Sydenham, New Zealand

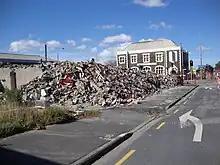
Sydenham Heritage Church after demolition, with the Post Office in the background

While the Sydenham area had seen development from the earliest days of European settlement in Christchurch, it was originally split between the Heathcote and Spreydon road districts instead of being a locality of its own right. The name Sydenham originally referred only to "Sydenham House", a crockery and china shop in the area so named by its owner, Charles Prince, after the north-west Kent town of Sydenham, which is now a London suburb within the London Borough of Lewisham. At a meeting regarding the formation of a borough council for the area, brought on by growth in the area, surveyor and future mayor Charles Allison advocated for the area to be named Sydenham, after the shop. The name was agreed upon, and Sydenham Borough Council came into existence in 1876. The first council and its mayor, George Booth, were elected in 1877. The population of the borough around this time was between five and six thousand, a number which doubled by the end of the 19th century, making it among the largest boroughs in New Zealand at the time.